Absinthe

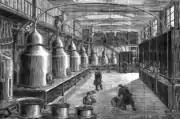
Absinthe distillation,

In 2007, the French brand Lucid became the first genuine absinthe to receive a Certificate of Label Approval for import into the United States since 1912, following independent efforts by representatives from Lucid and Kübler to overturn the long-standing U.S. ban. In December 2007, St. George Absinthe Verte produced by St. George Spirits of Alameda, California became the first brand of American-made absinthe produced in the United States since the ban. Since that time, other micro-distilleries have started producing small batches in the United States.